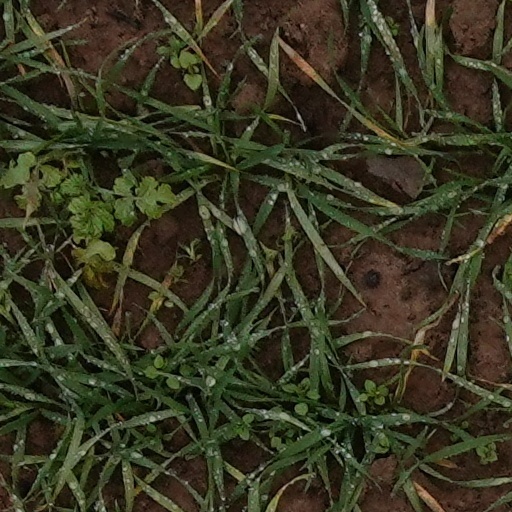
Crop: wheat